England Boxing

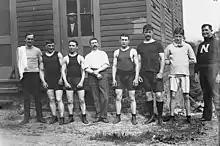
From left to right are: Hayes the trainer; Reuben Charles Warnes; W. W. Allen; secretary E. T. Calver of the Amateur Boxing Association of England; Alfred Spenceley; Frank Parks; Erskine; and Murray the trainer on May 13, 1911, in the United States on a tour of exhibition matches

England Boxing, known until 2013 as the Amateur Boxing Association of England, is the leading governing body of amateur boxing clubs in England. There are separate organisations for Scotland and Wales with boxing in Northern Ireland being organised on an All-Ireland basis. The Association was founded in 1880.